Sip 'n Dip Lounge

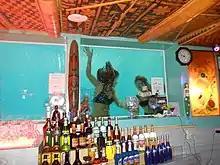
"Mermaids" in the pool

The bar employs six women part-time, who wear mermaid costumes and swim in the pool five evenings a week. They are local women from all walks of life. The "mermaids" explain that it is fairly easy to stay afloat while wearing a mermaid tail, but the difficult part of the job is "not" floating; staying underwater as much as possible is necessary in order for patrons to see them through the window. Because they cannot use their legs in a traditional manner, they must work harder with their arms to swim. Mermen also swim in the pool. They were hired early on, but fell out of favor by about 2004. In 2016, they were brought back by popular demand, primarily working during the bar's Tuesday ladies' night.